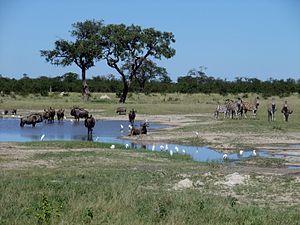
Le parc national de Chobe est le premier parc national botswanais et aussi celui qui possède la plus grande biodiversité. Situé près de la ville de Kasane, dans le nord du pays dans le district de Chobe, c'est le troisième plus grand parc du pays après le parc transfrontalier de Kgalagadi et la réserve de chasse du Kalahari central.
Cet article recense les sites inscrits au patrimoine mondial au Botswana.